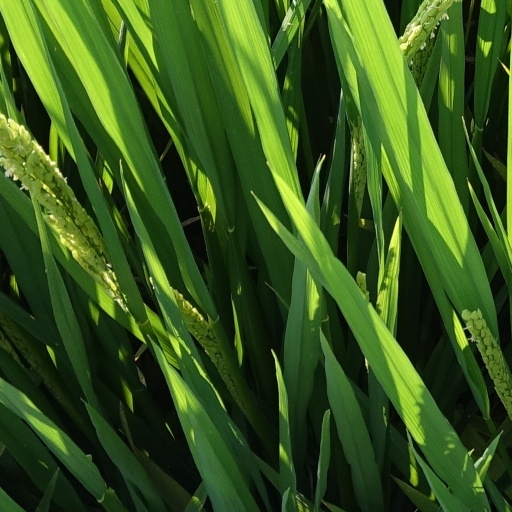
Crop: rice